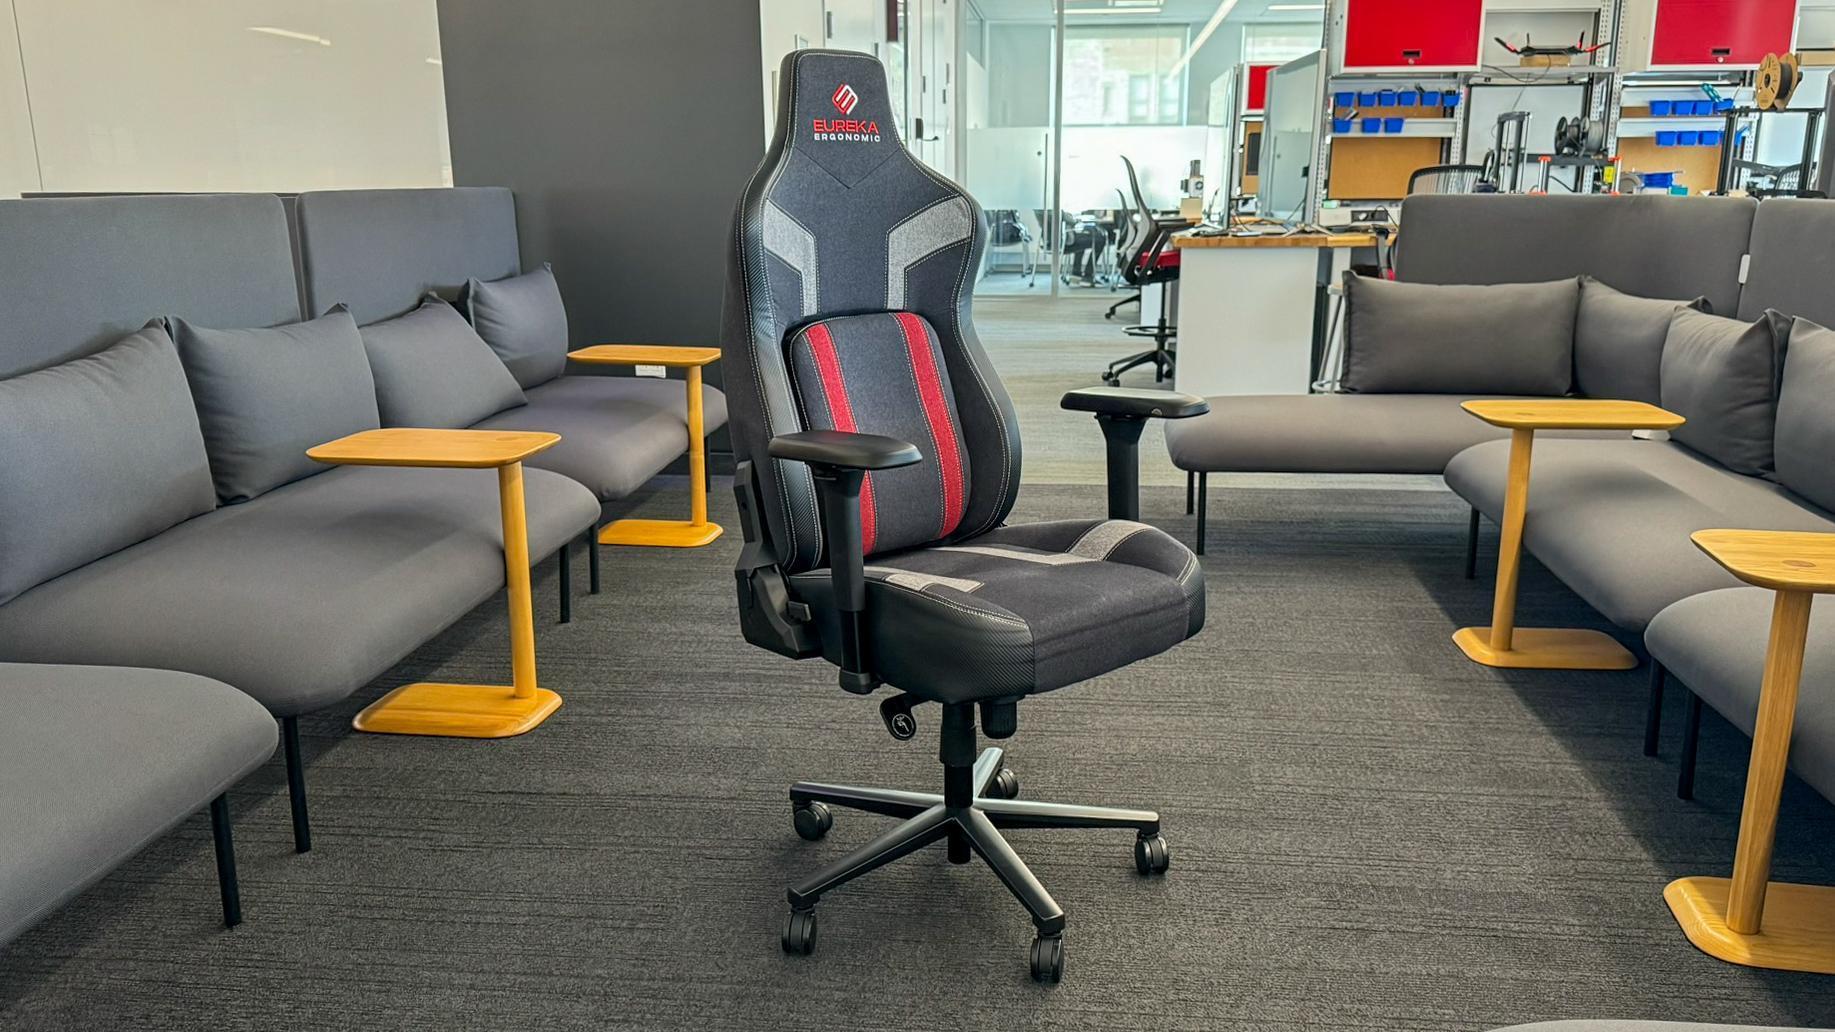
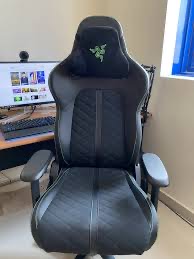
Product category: items_chair
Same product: no